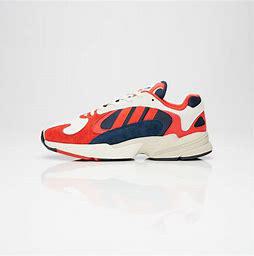
Brand: Adidas
Model: Yung 1